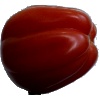
Label: Tomato Heart 1